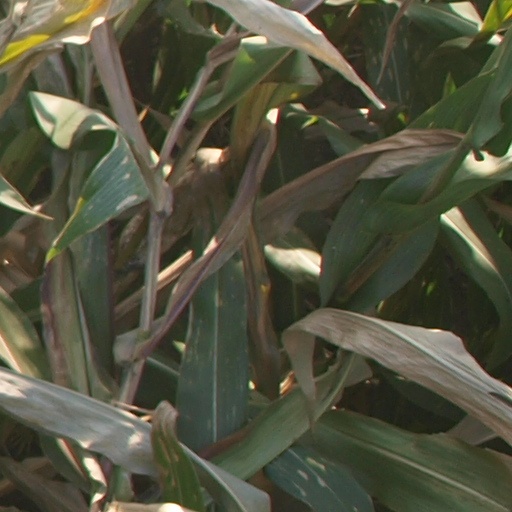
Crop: maize; corn